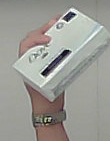
Product: dove_soap